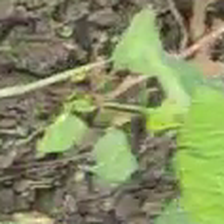
Weed species: Lamber_Quarter_plant(Chenopodium )